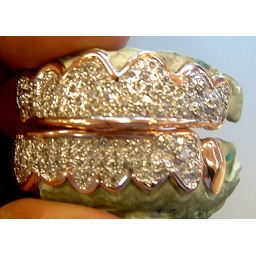
This grill was made for Yukmouth (rap artist) in rose gold. Features 160 2pt. diamonds flooded in a wall design.